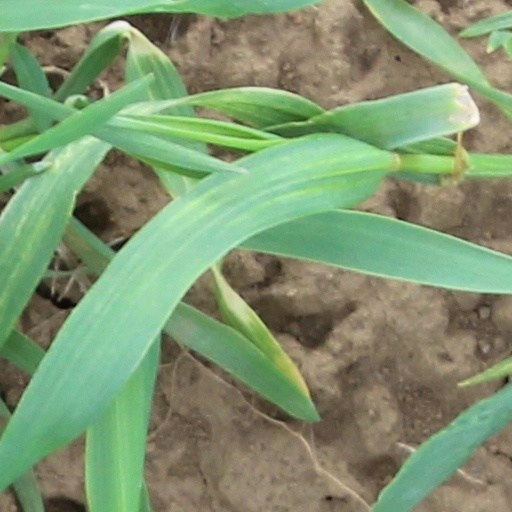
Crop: wheat